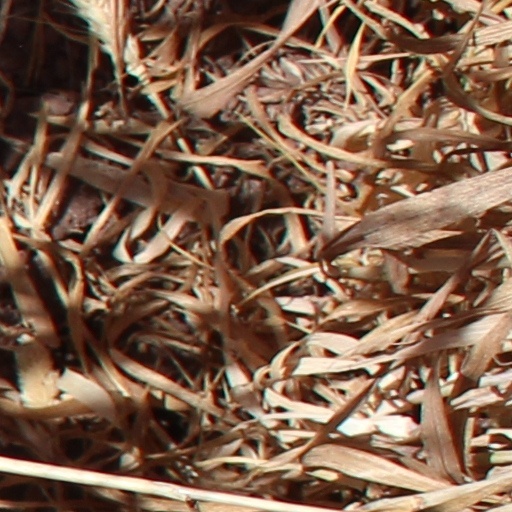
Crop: wheat